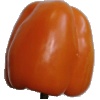
Label: Pepper Orange 1